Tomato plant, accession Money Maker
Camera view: tilt-top (135 deg); turntable rotation: 60 degrees
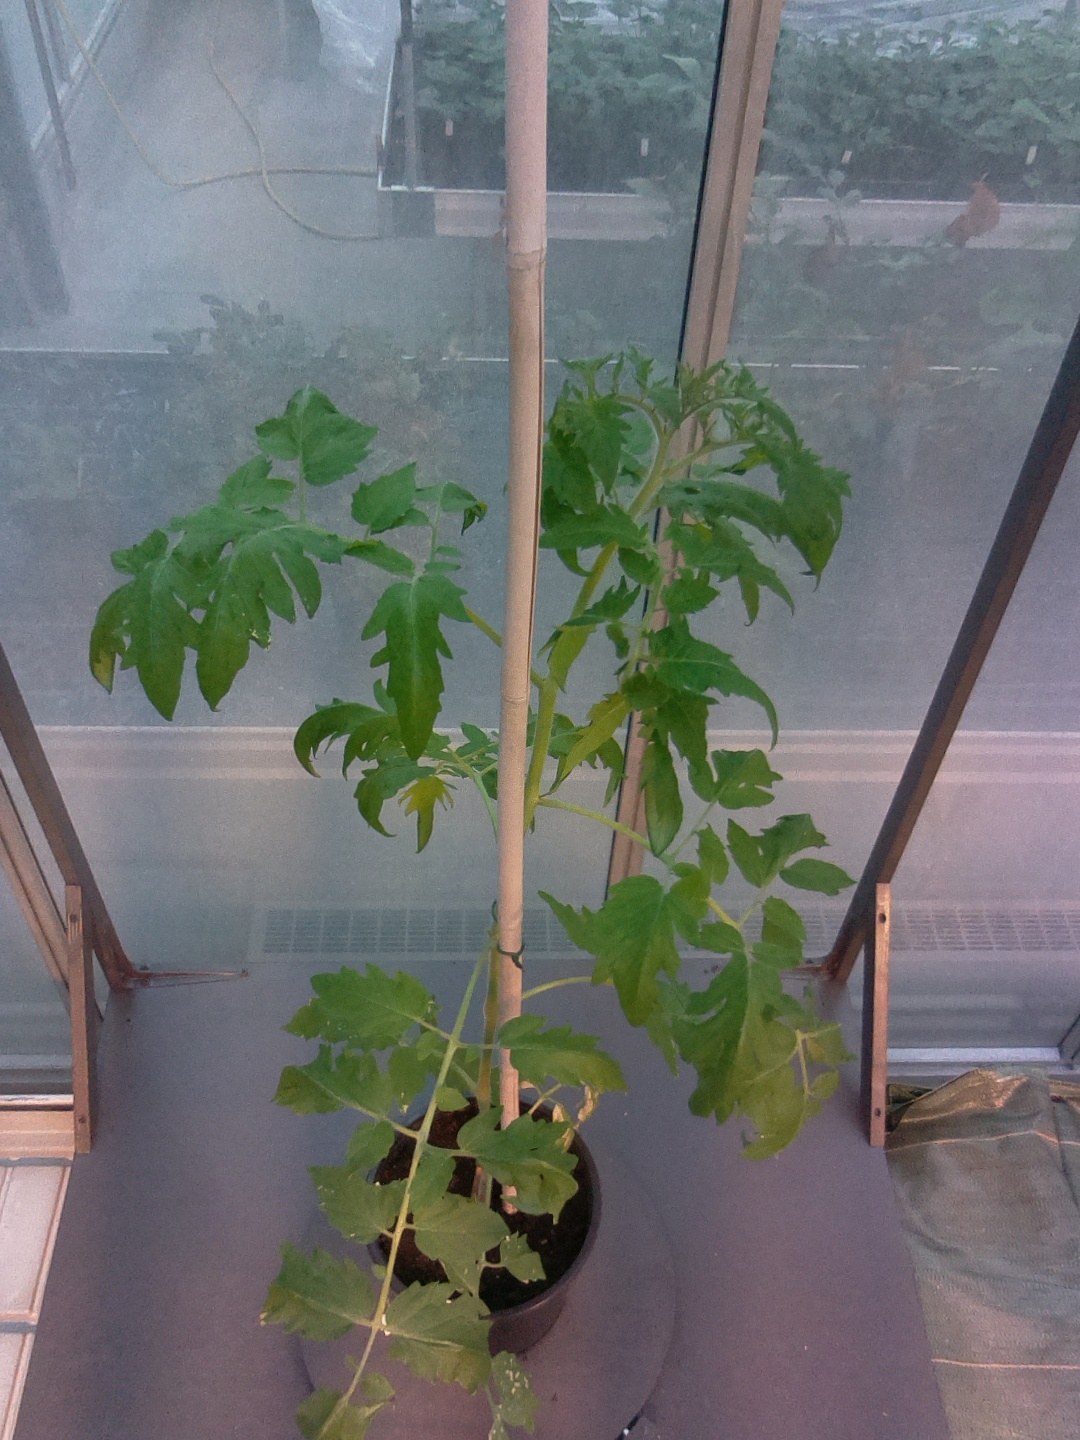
BBCH growth stage 55: 5 inflorescences visible